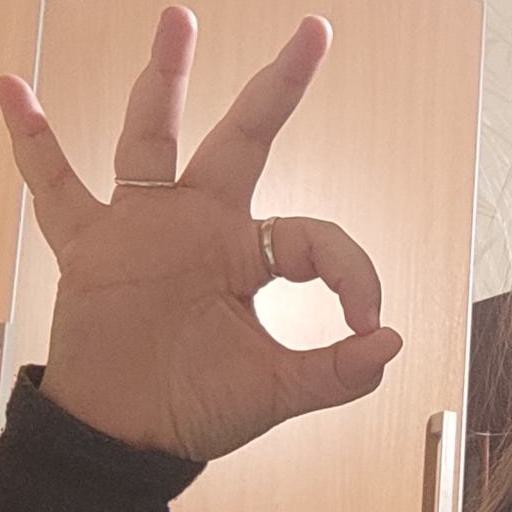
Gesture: ok